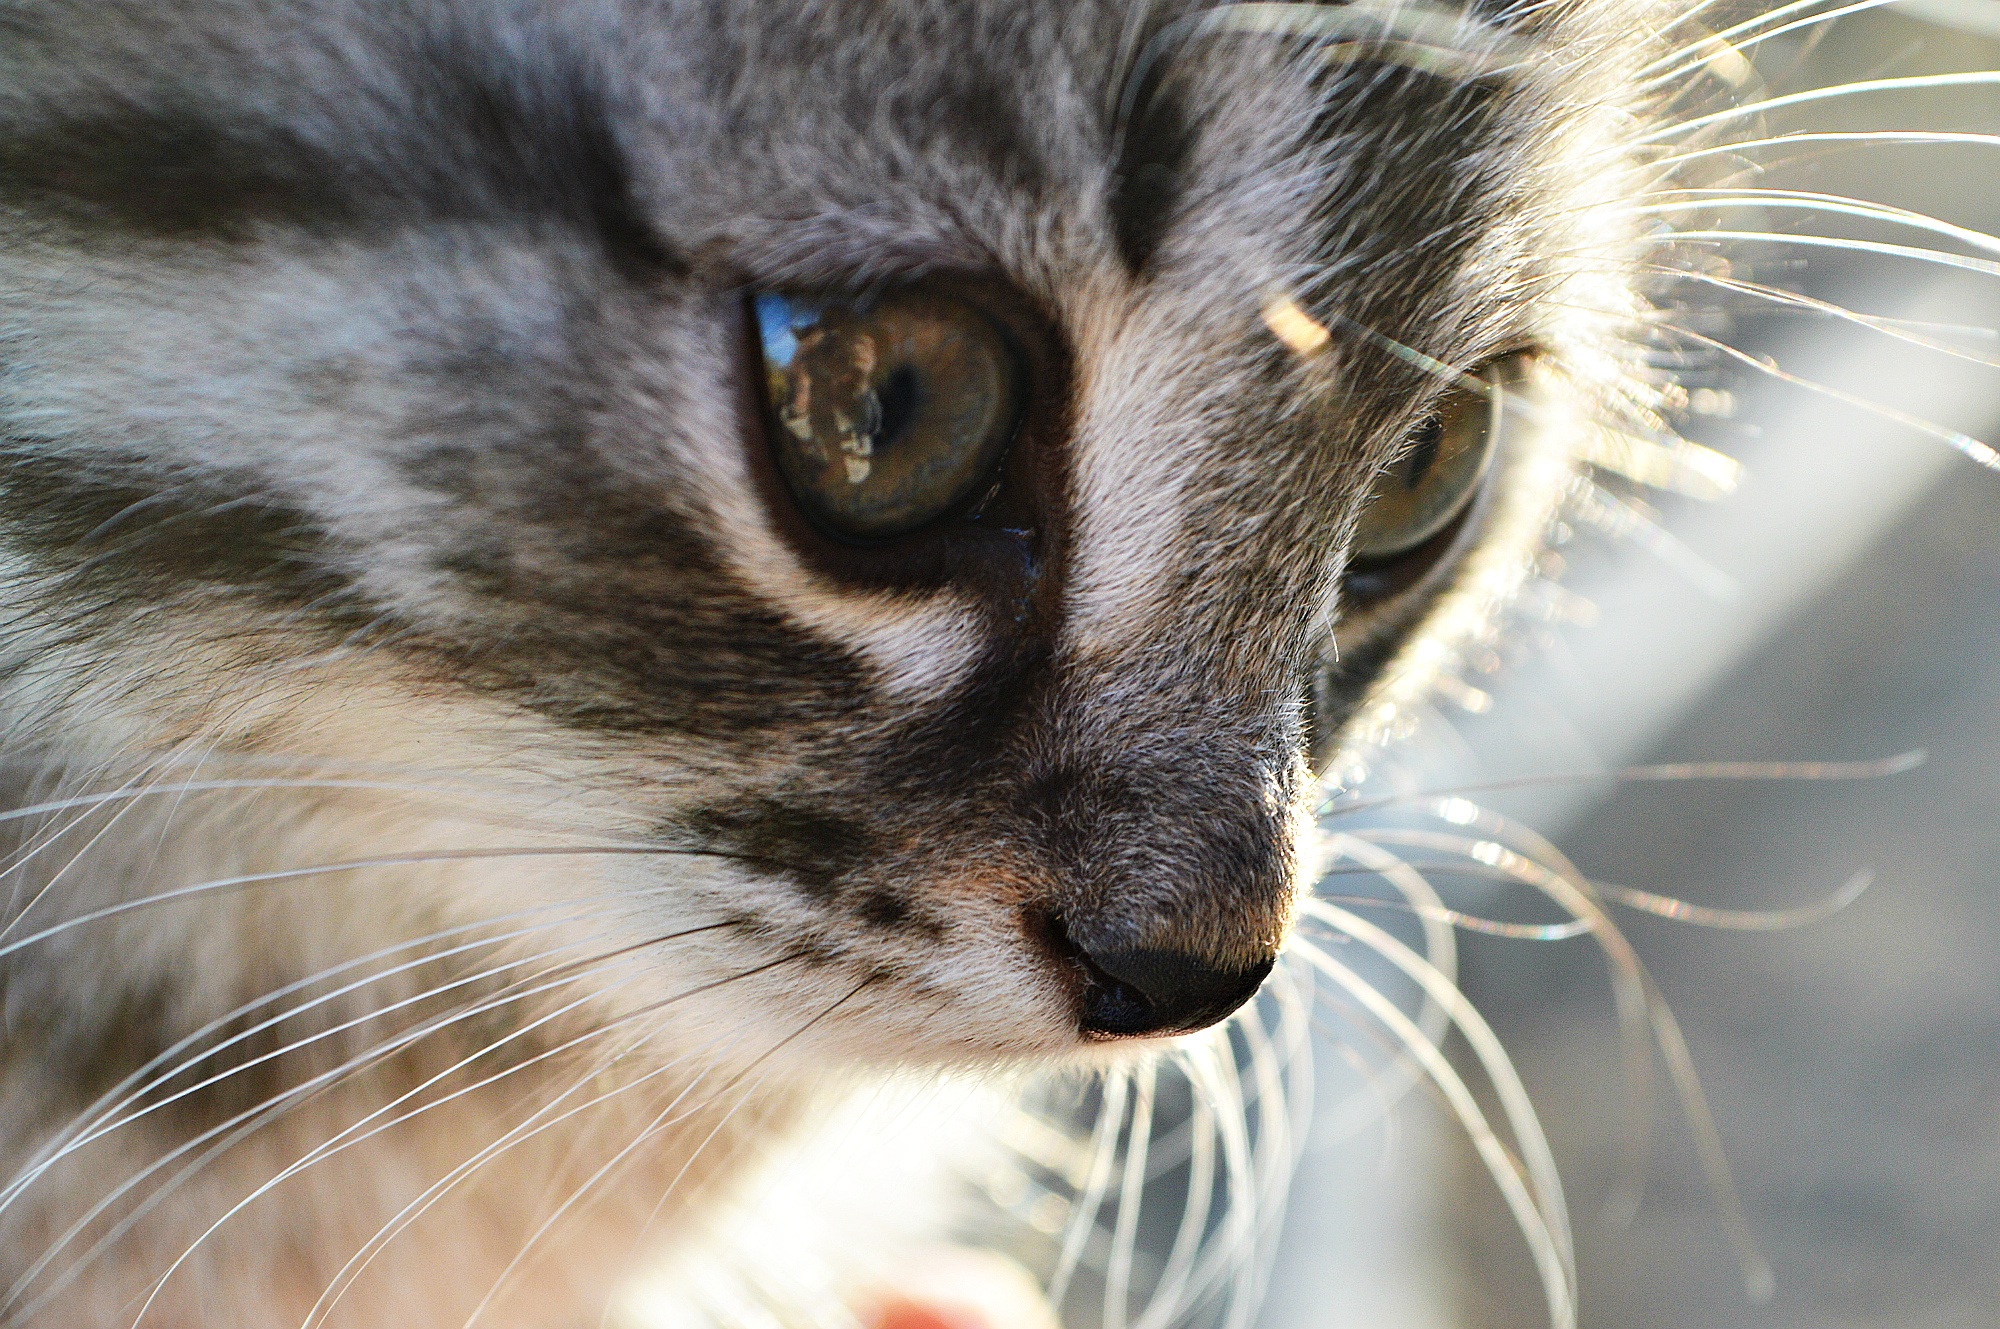
person, kitten, cat, mammal, fauna, close up, pets, nose, eyes, whiskers, snout, eye, animals, vertebrate, grey fur, small to medium sized cats, cat like mammal, domestic short haired cat